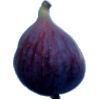
Label: fig